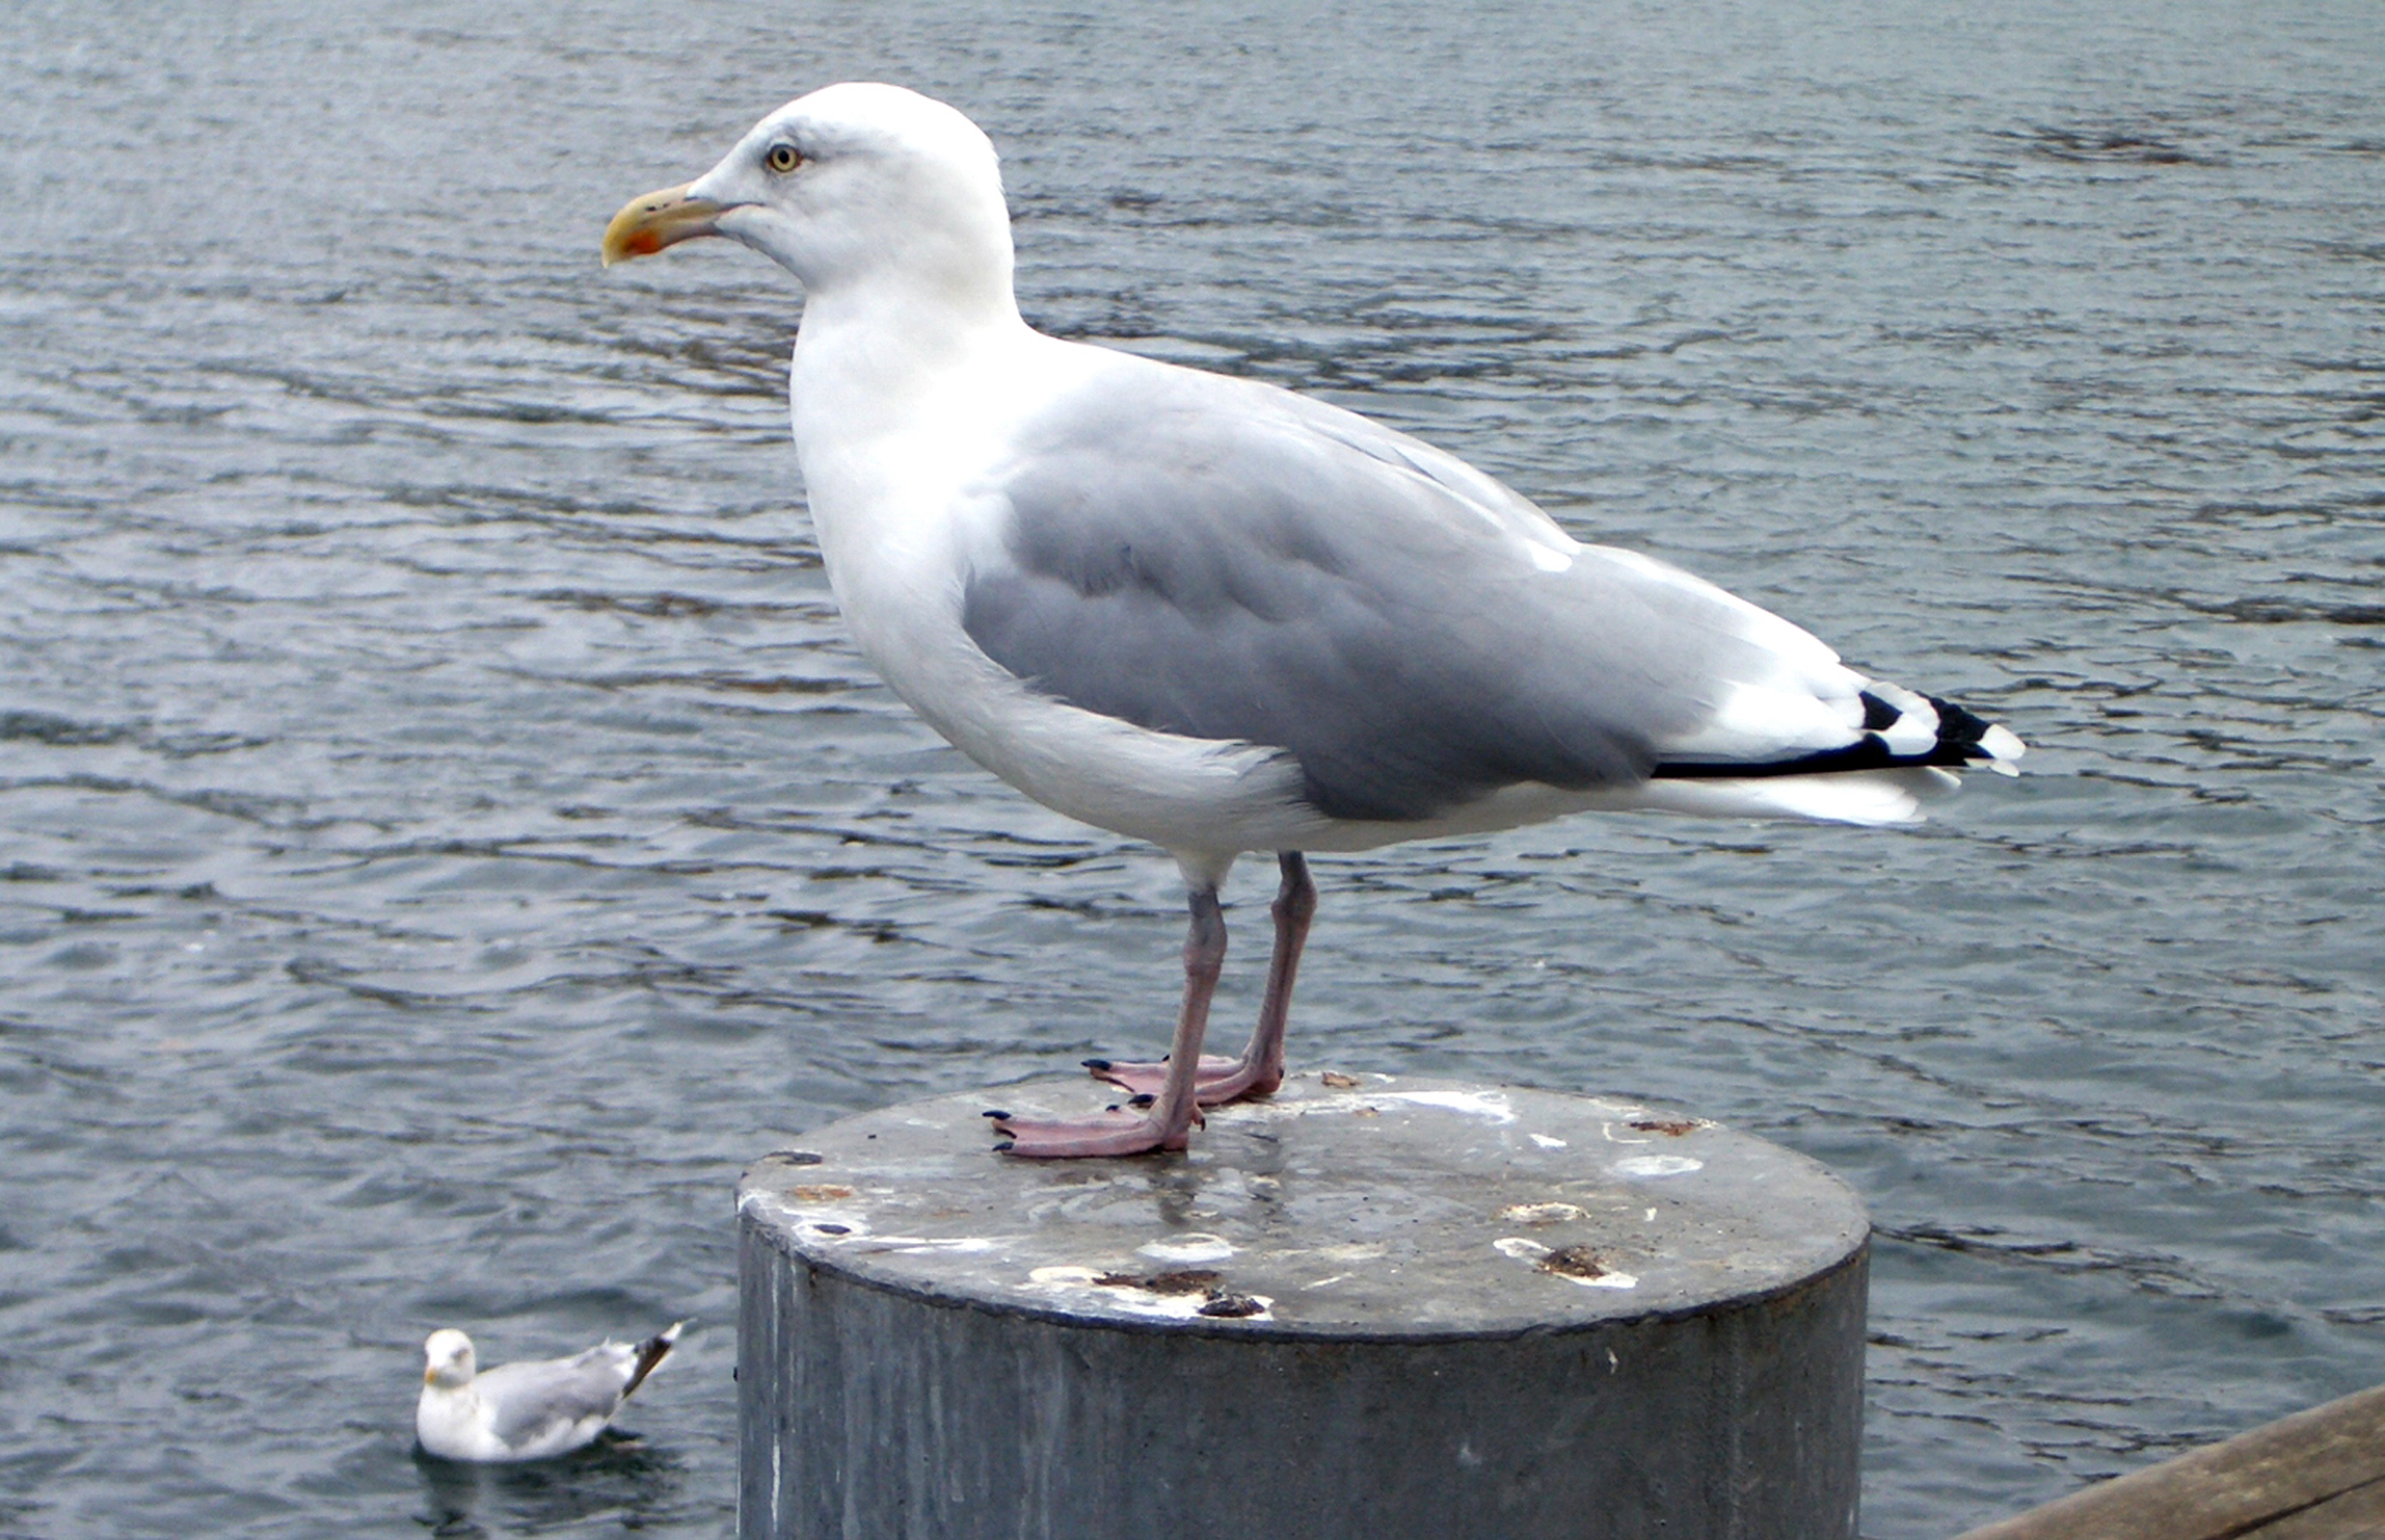
sea, water, bird, seabird, seagull, wildlife, gull, beak, port, fauna, animals, vertebrate, water bird, shorebird, baltic sea, charadriiformes, european herring gull, great black backed gull, warnemunde